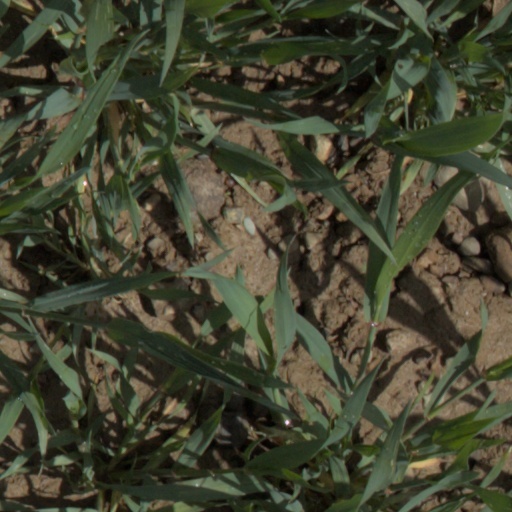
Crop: wheat